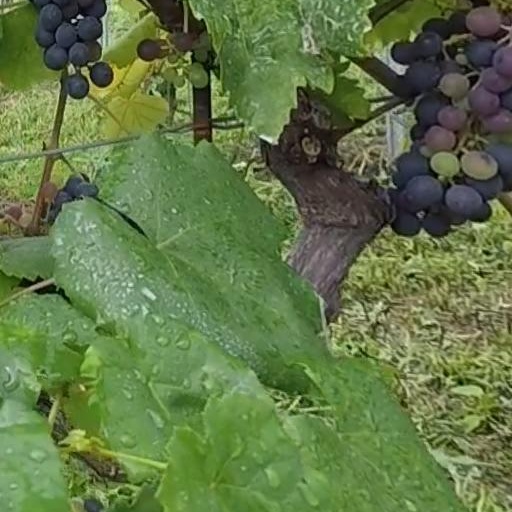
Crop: grape